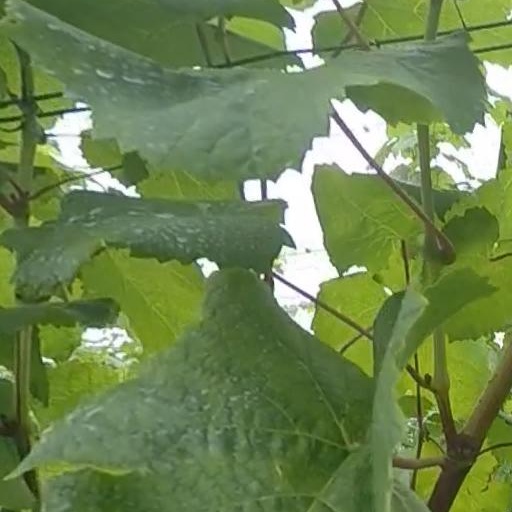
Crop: grape